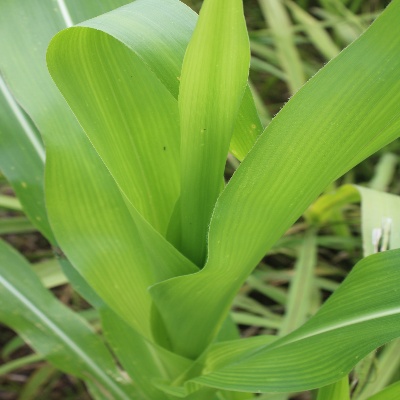
Crop: Maize
Condition: leaf spot